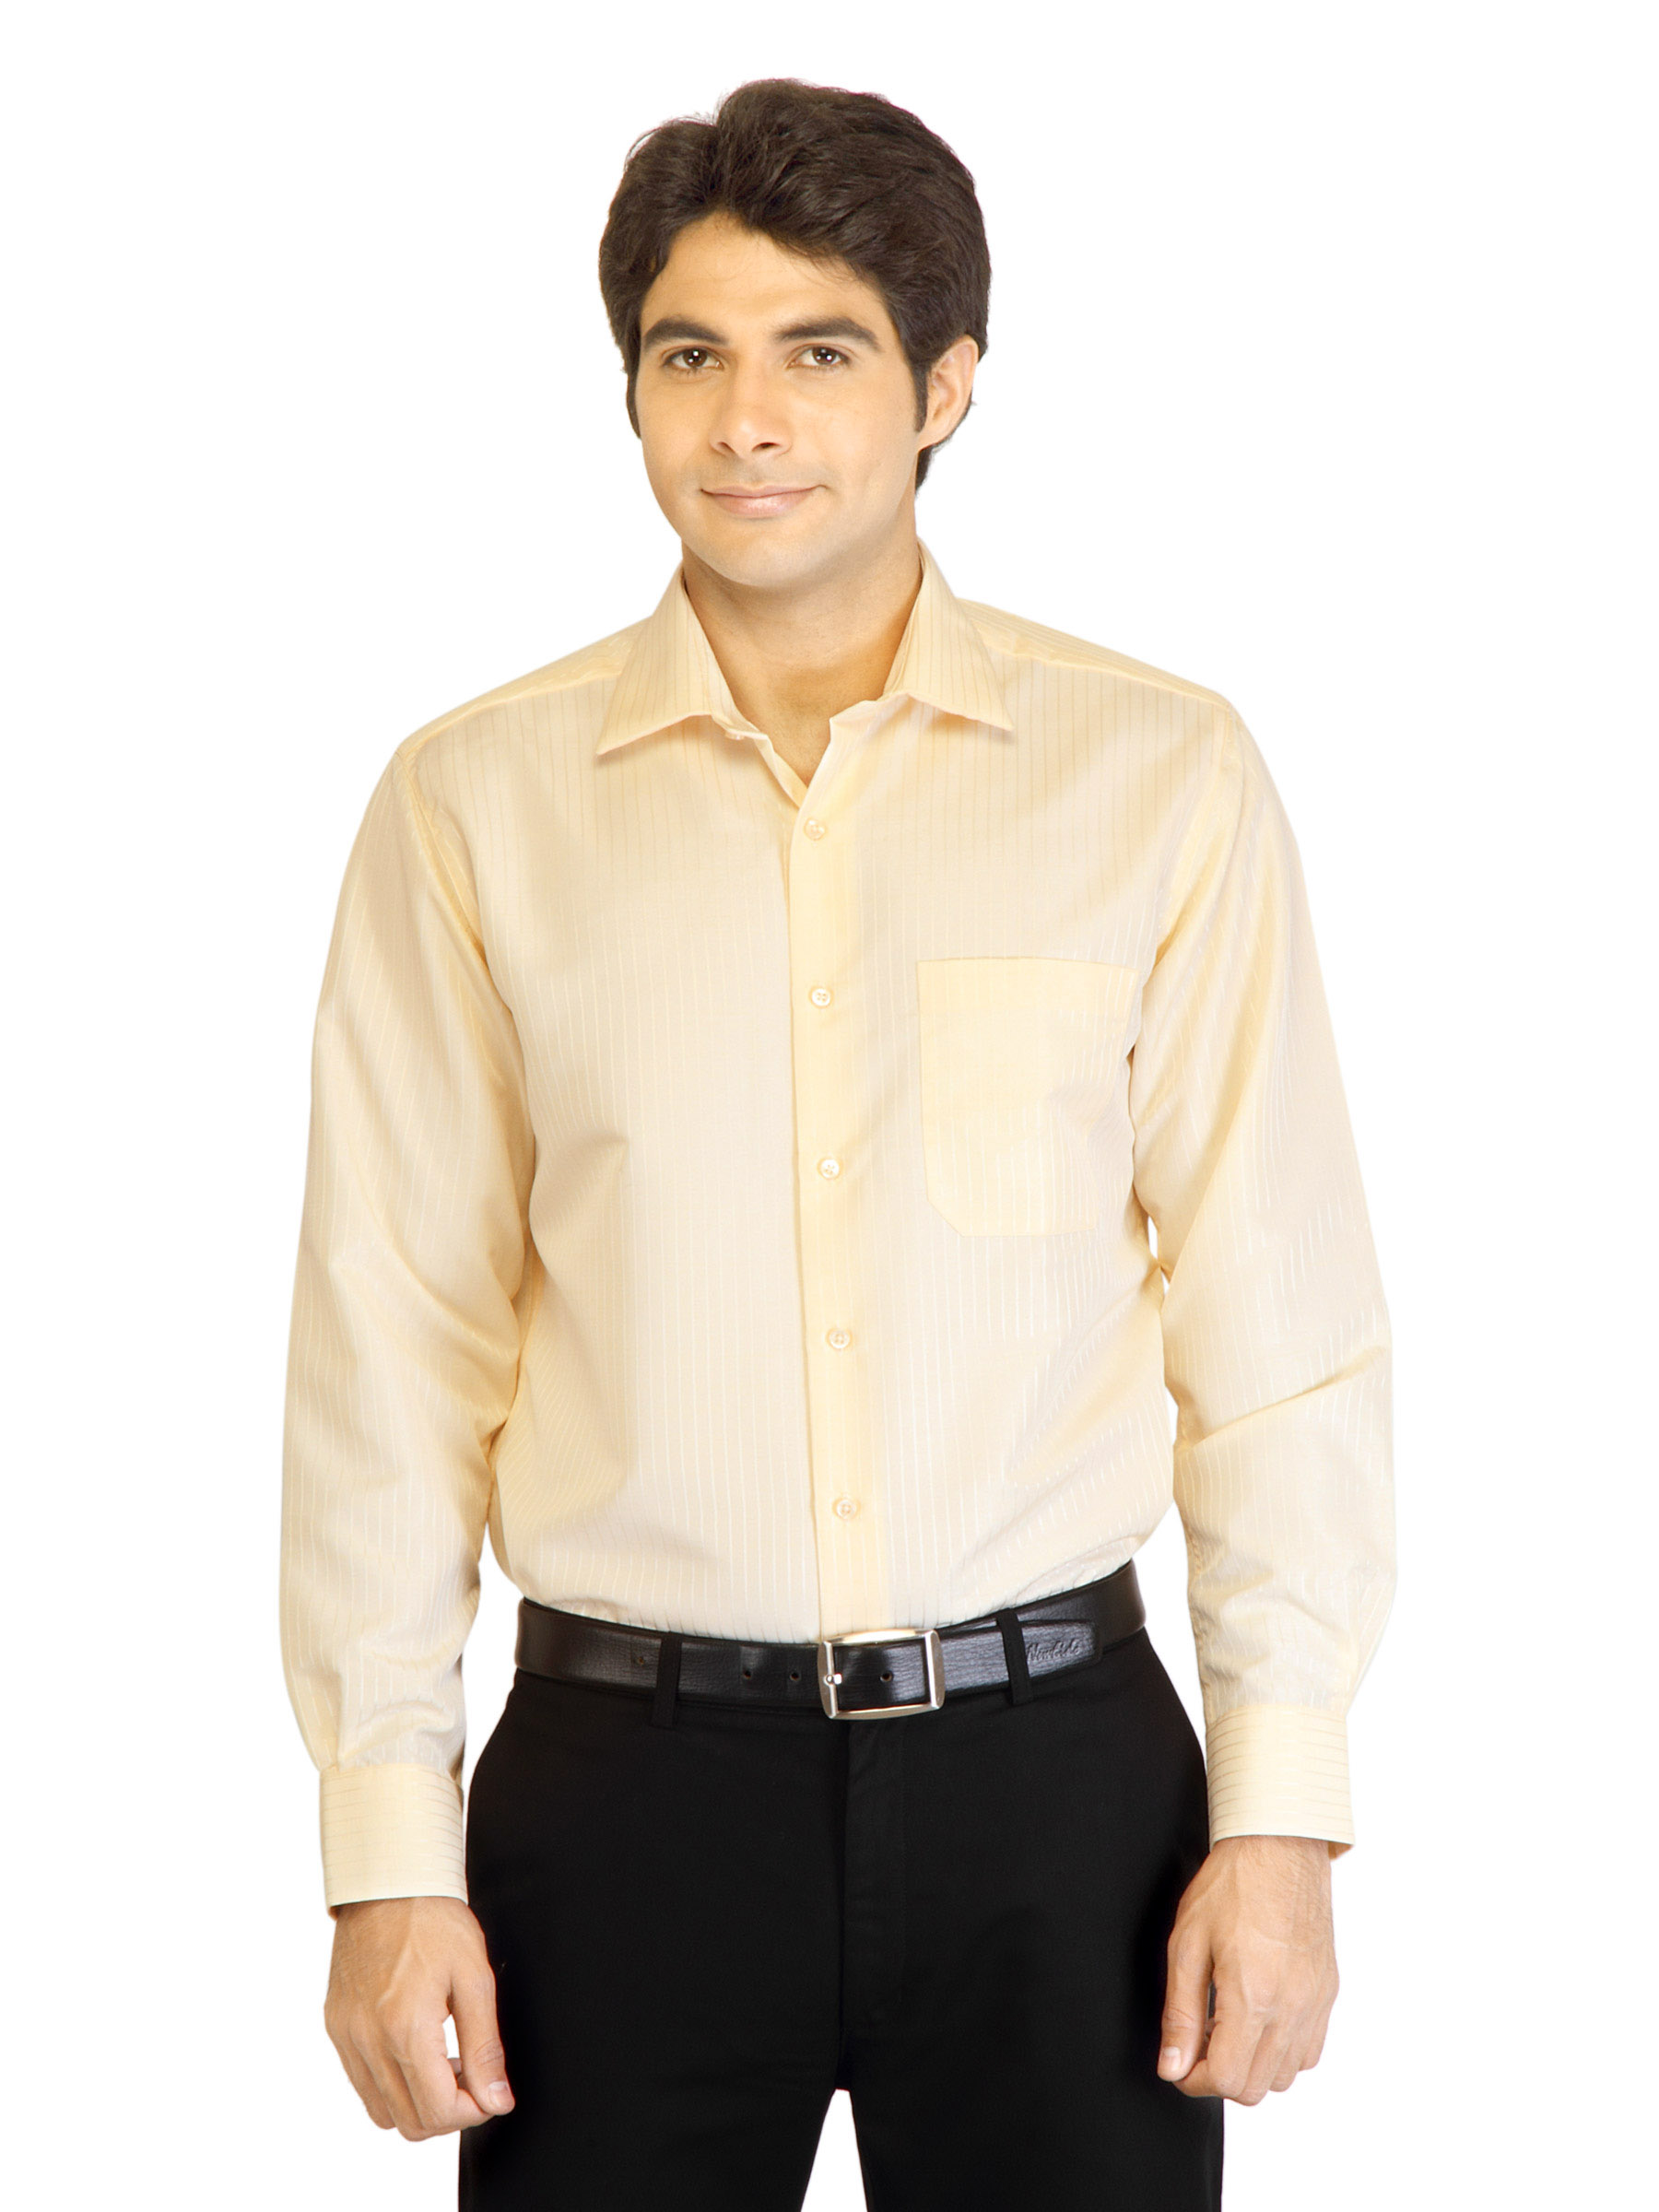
Peter England Men Stripes Cream Shirt
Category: Apparel / Topwear / Shirts
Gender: Men
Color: Cream
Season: Fall 2011
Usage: Formal